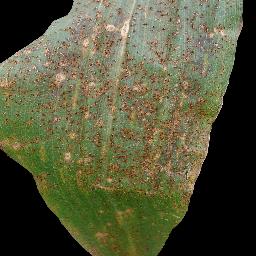
Label: Corn_(Maize)___Common_Rust